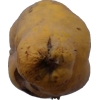
Label: images